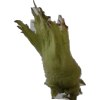
Label: peanut_shell_1x